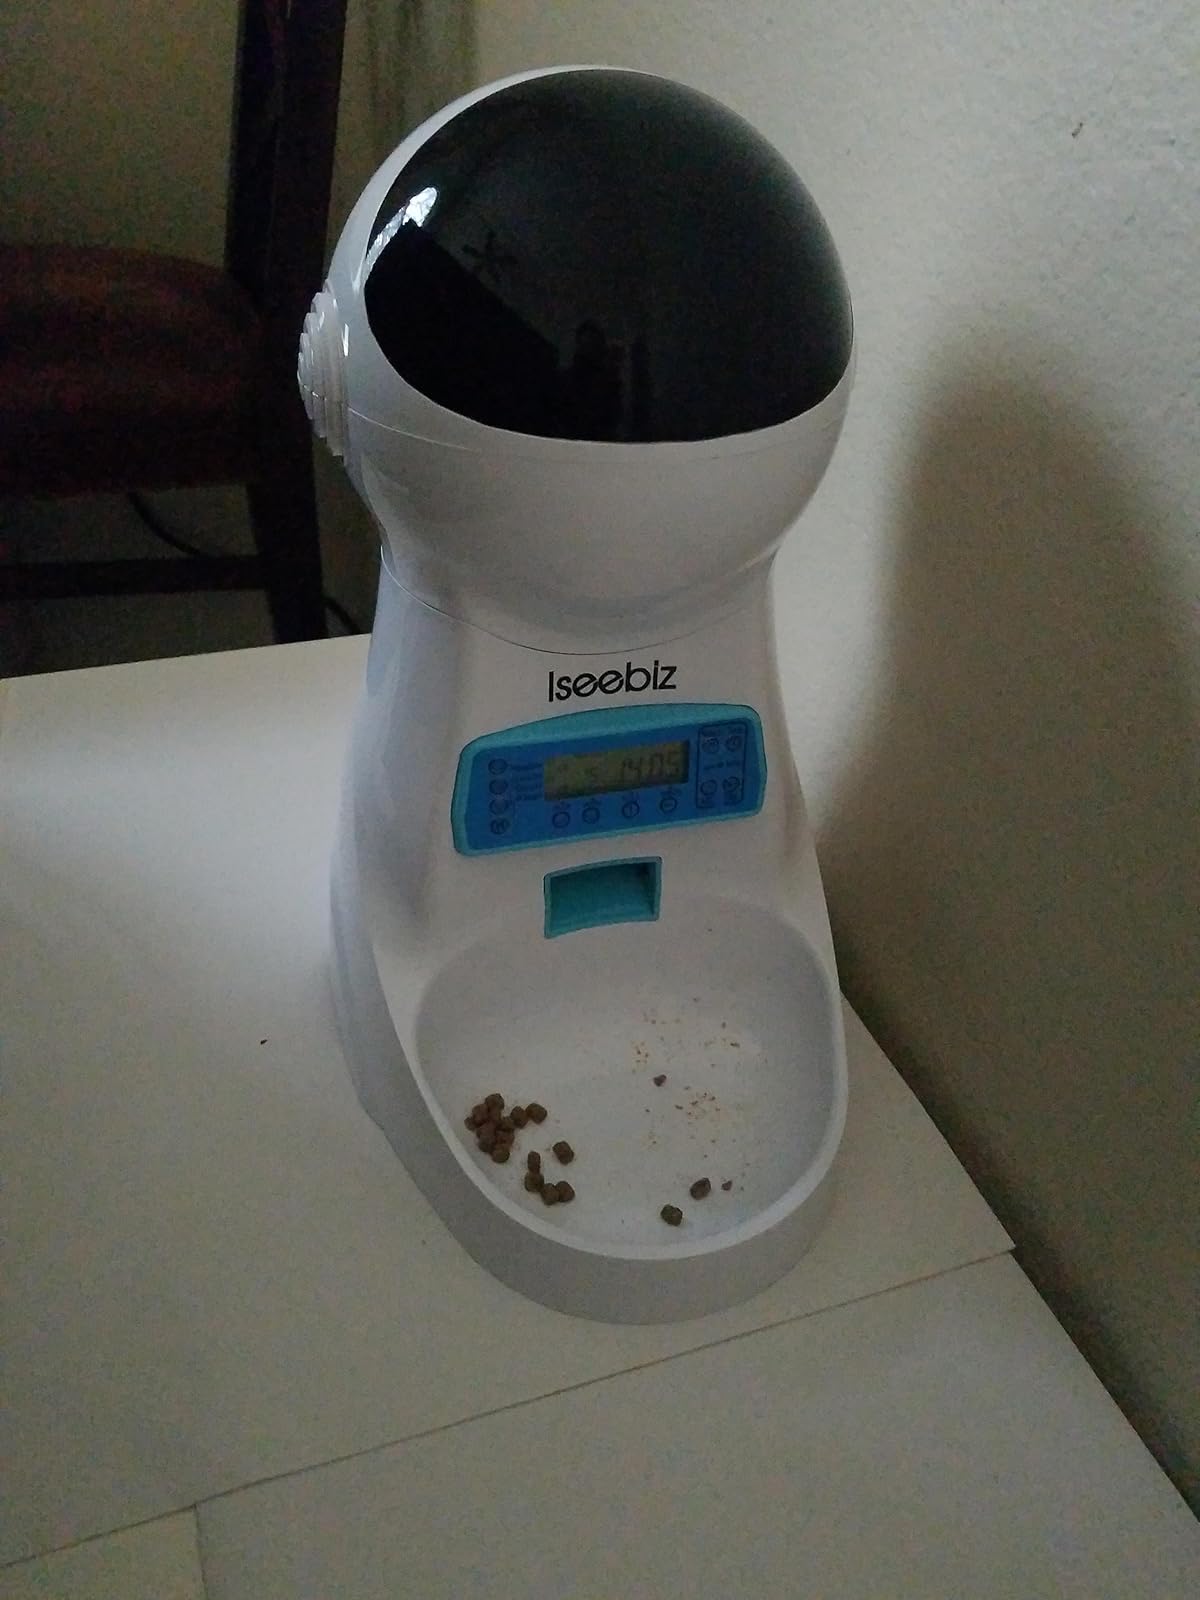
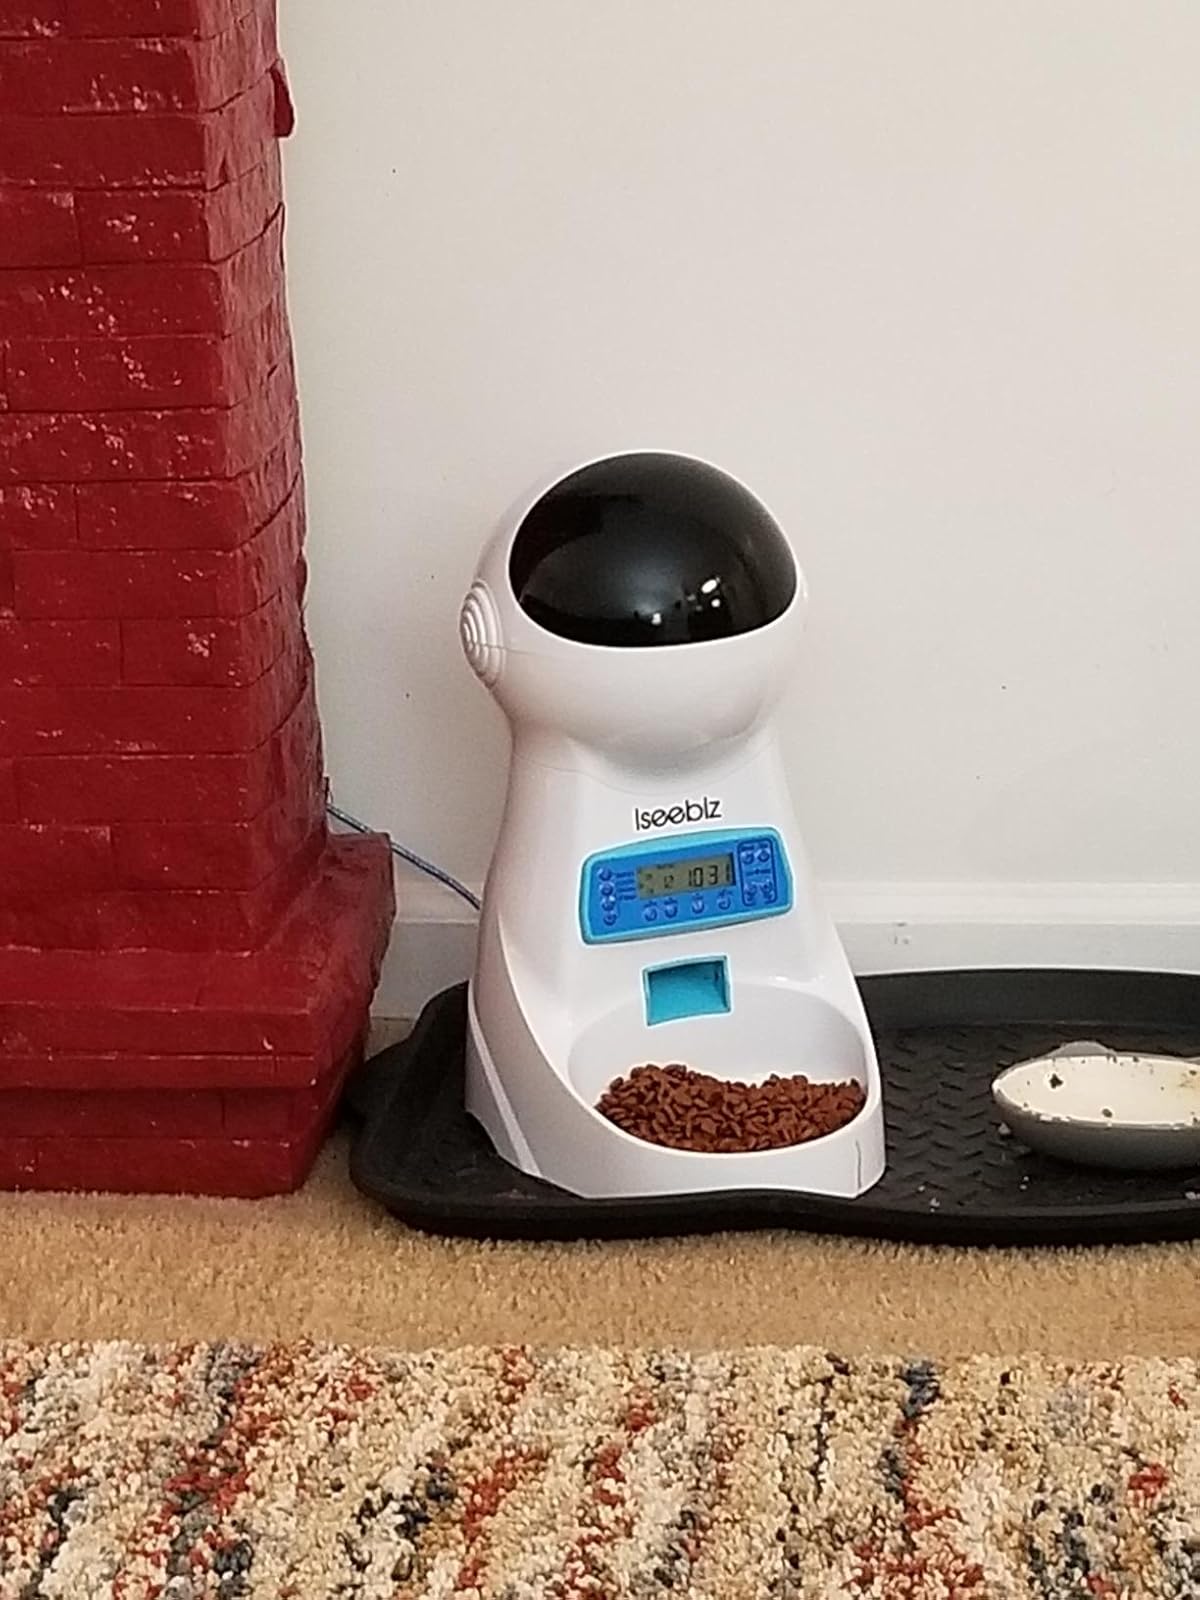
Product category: items_feeder
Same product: yes